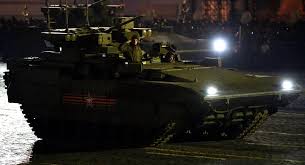
Label: BMP-T15